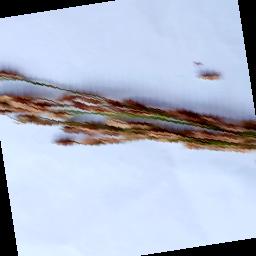
Label: Rice___Neck_Blast